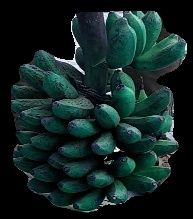
Variety: rasbale
Grade: grade3